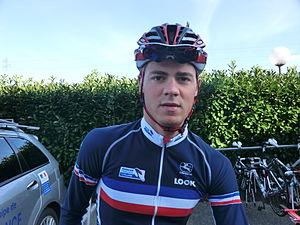
Coureurs à l'échauffement au matin du prologue du tour de l'Ain 2013, à l'hôtel Lyon-Est à Saint-Maurice-de-Beynost. Français
Romain Guillemois, né le 28 mars 1991 à Marmande, est un coureur cycliste français, professionnel entre 2014 et 2017. Son palmarès comprend notamment un titre de champion de France de cyclisme sur piste et différentes épreuves sur route.